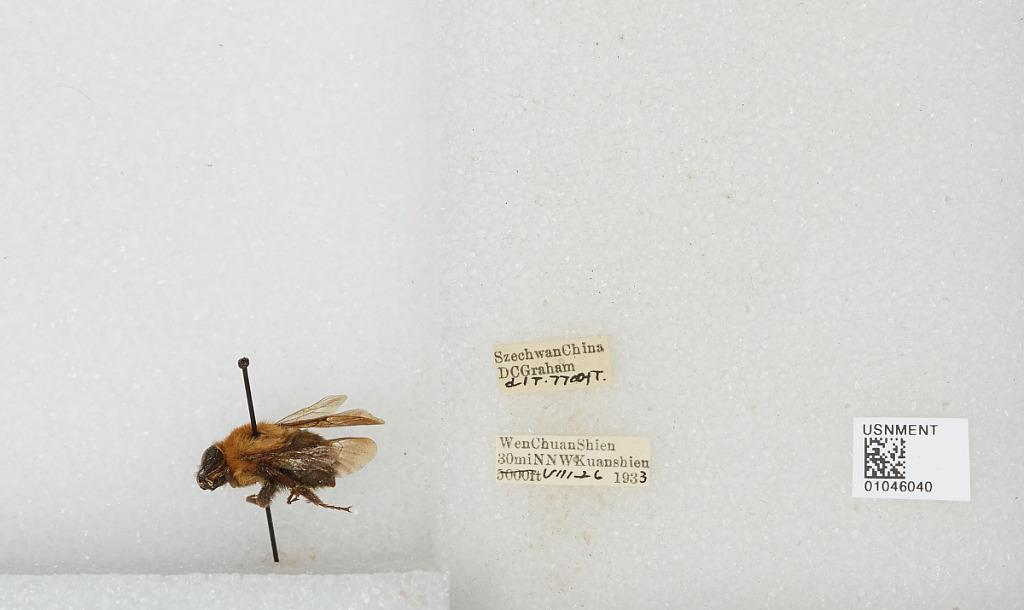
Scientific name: Bombus sp.
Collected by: D. Graham
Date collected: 1933-8-26
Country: China
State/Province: Sichuan
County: Wenchuan Xian
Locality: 30 mi NNW Kuanshien